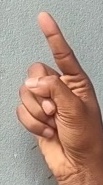
ASL sign: Z